Women in film

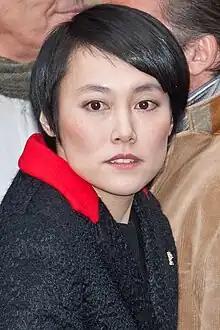
The character Mako Mori from "Pacific Rim" by Guillermo del Toro (played by Rinko Kikuchi, pictured) inspired an alternative test for measuring female presence in fiction the Mako Mori test.

Women Make Movies (WMM) is a "non-profit media arts organization which facilitates the production, promotion, distribution and exhibition of independent films and videotapes by and about women" based in New York City. WMM is a feminist media organization that focuses especially on the work of women of color. It is independent, receiving less than $100,000 a year from the government, and with its films all made by independent women artists.